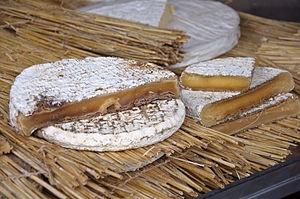
Brie noir, ou vieux-brie, ici en vente sur le marché de la ville de Coulommiers (Seine-et-Marne, France).
Le brie noir est un fromage français : c'est le nom donné au brie qui a été affiné pendant plusieurs mois.